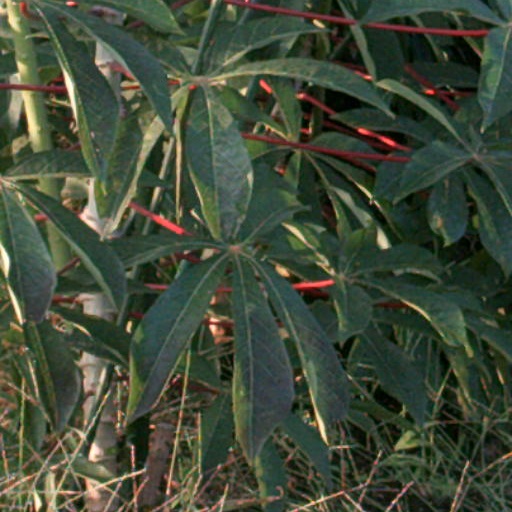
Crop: cassava